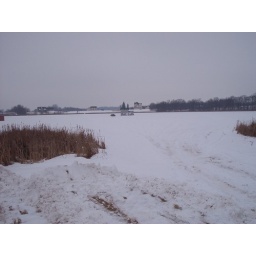
Picture of the overpriced two-roomed fishing house next to the junker car on the lake near &amp;quot;HAFFTEN LAKE&amp;quot; by Team-cooter.